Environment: real
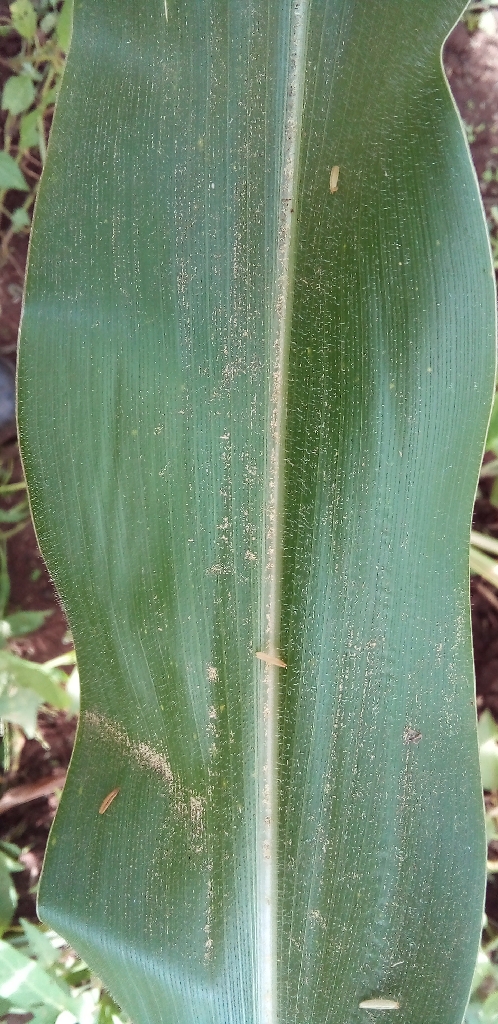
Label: healthy